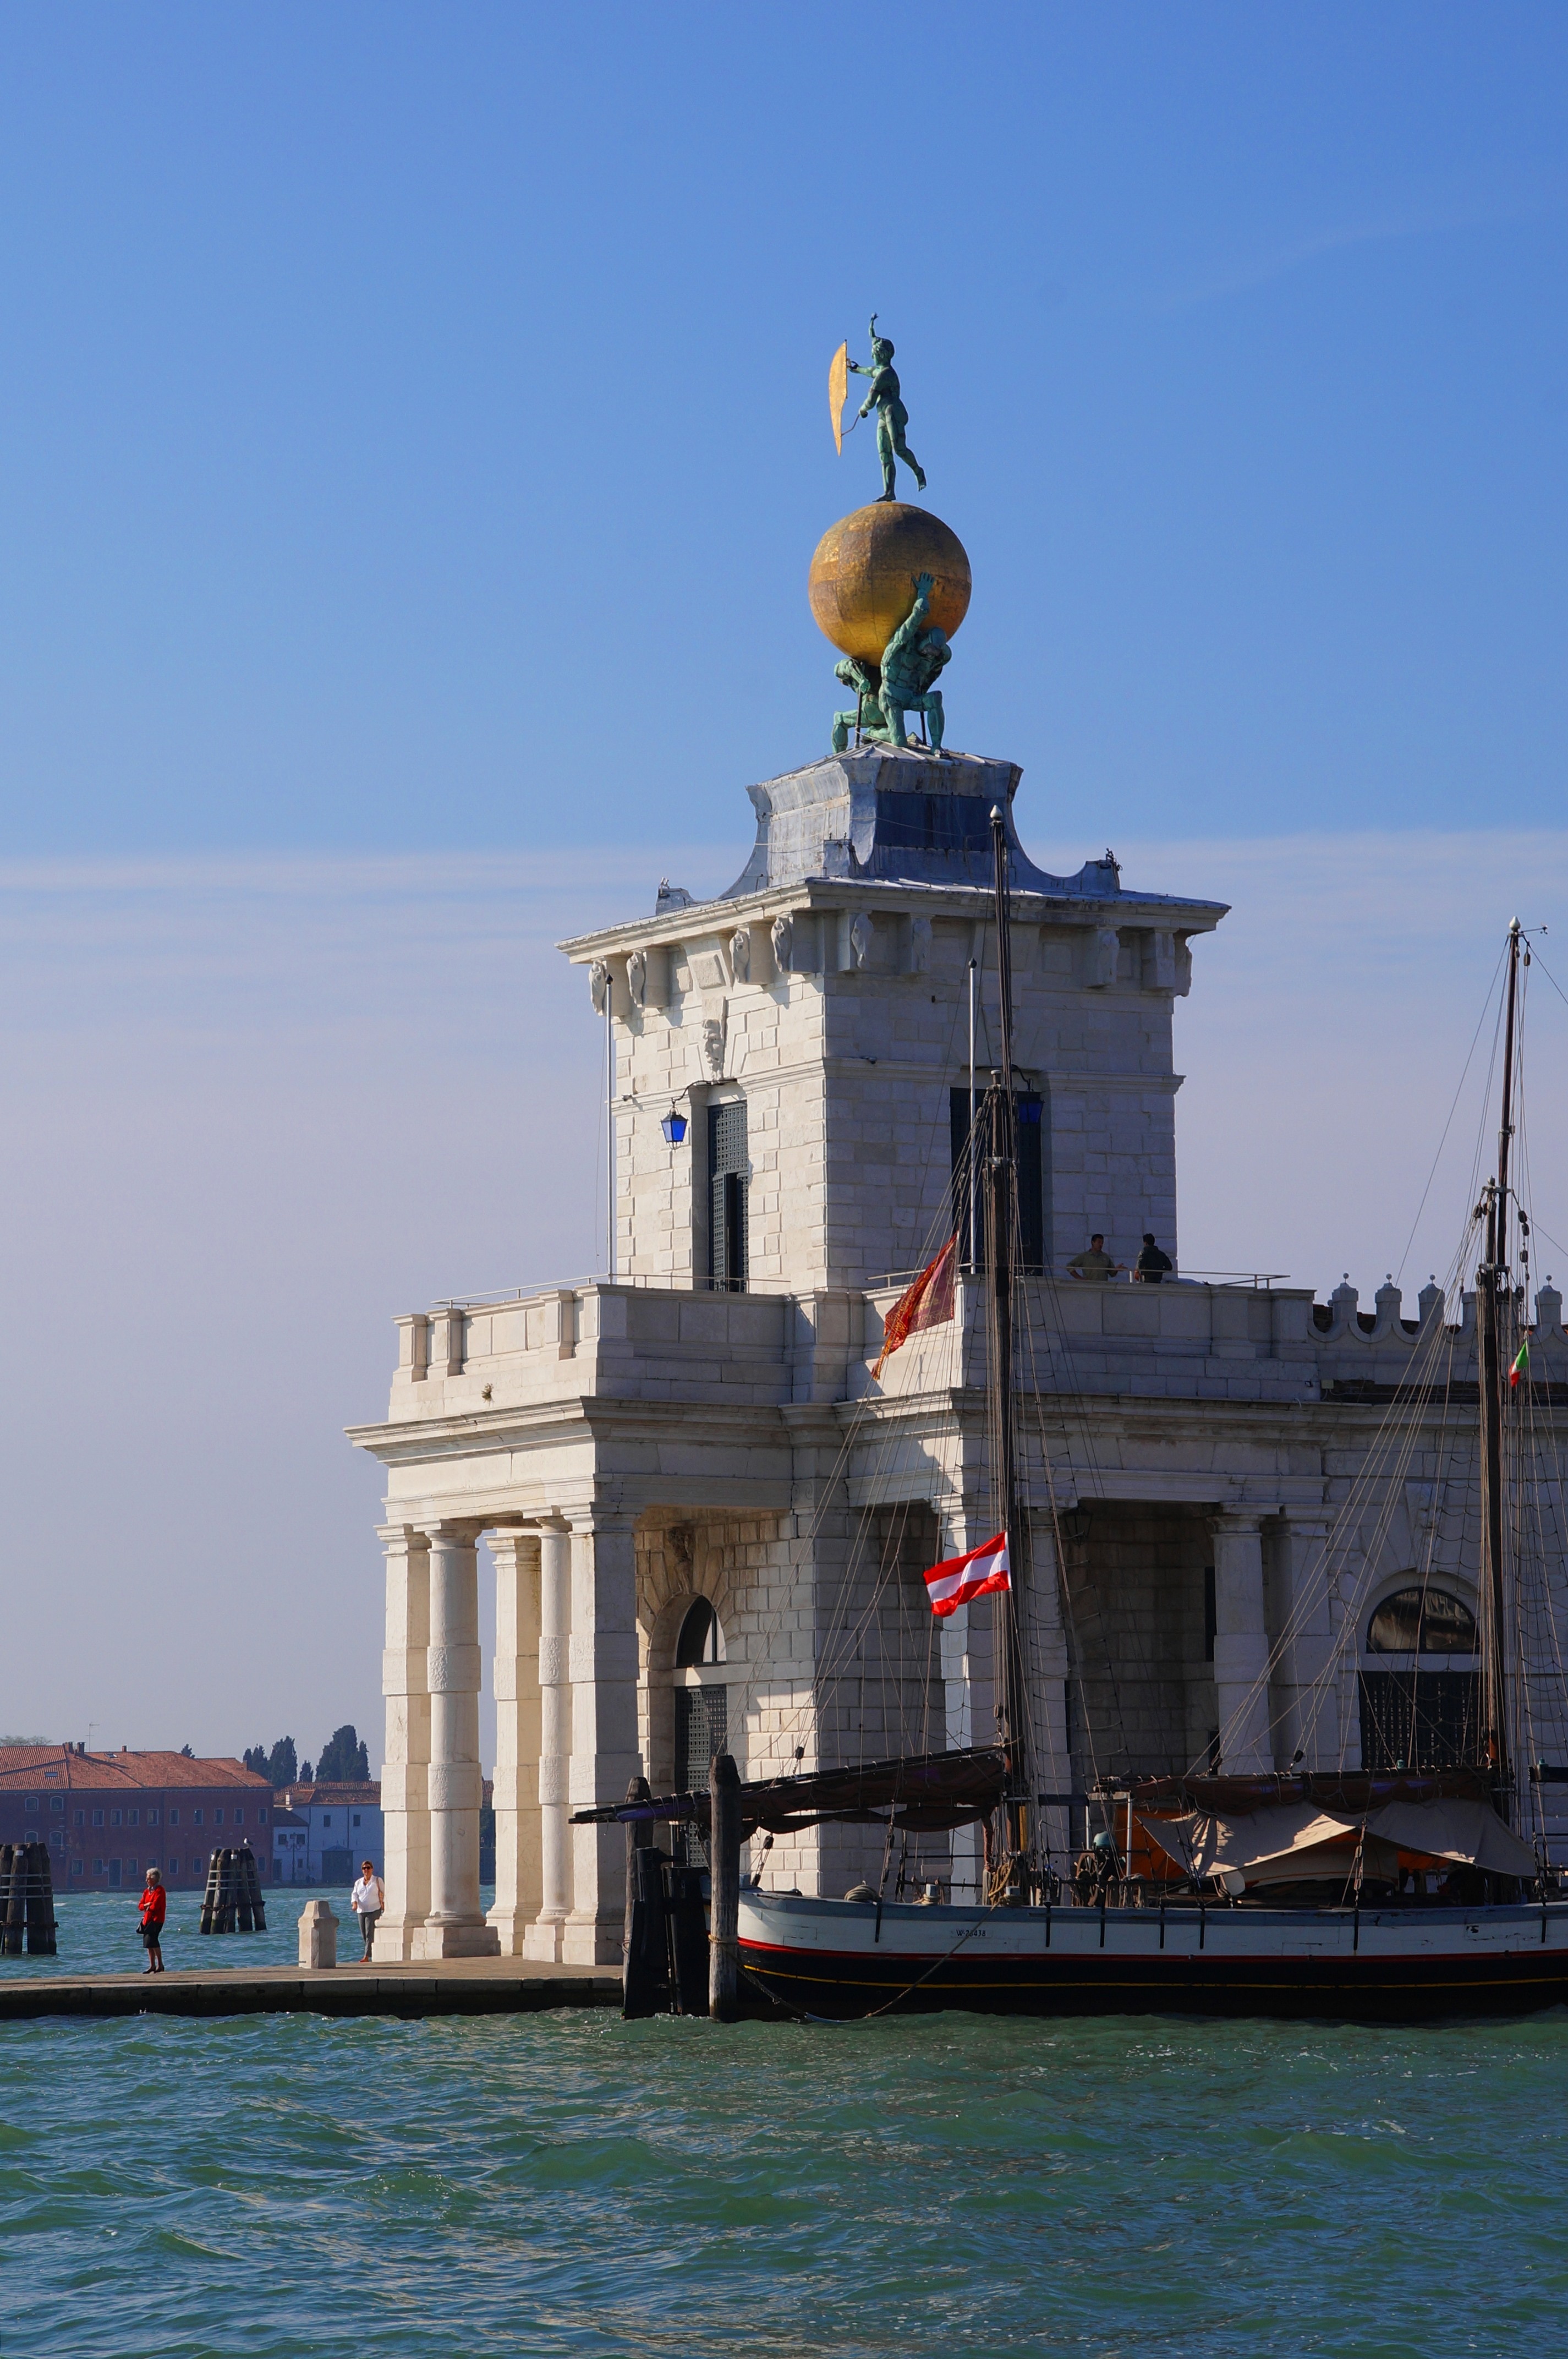
sea, coast, architecture, vacation, vehicle, tower, lagoon, romantic, landmark, italy, harbor, venice, tourism, venezia, canale grande, fondamenta salute